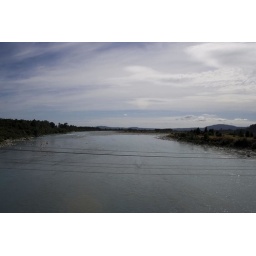
Flat plains and ocean looking west from near the west coast of New Zealand's south island, near Whataroa.